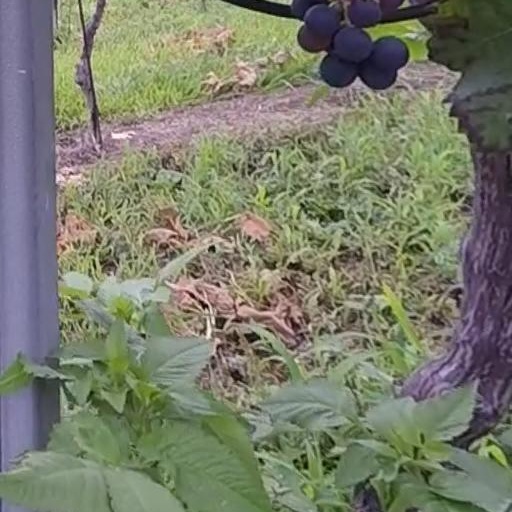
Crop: grape